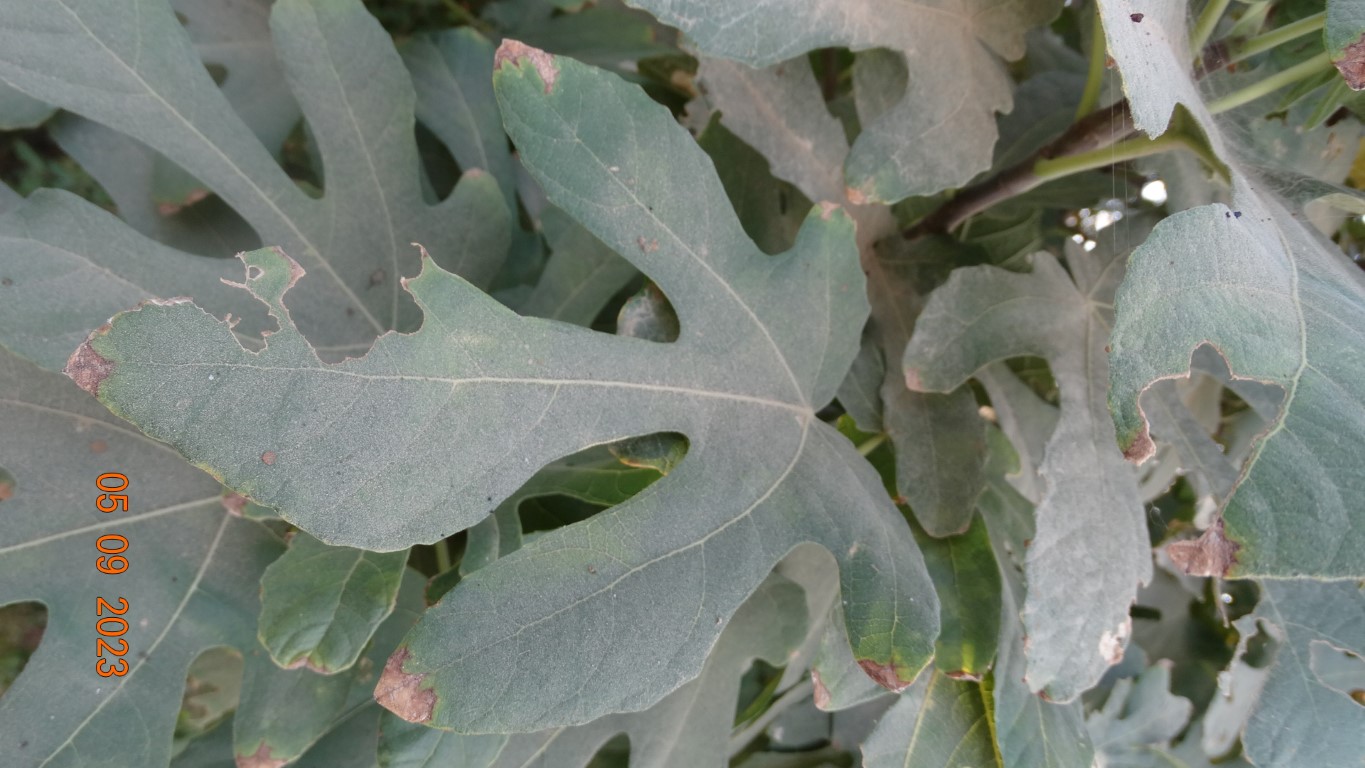
Label: infected